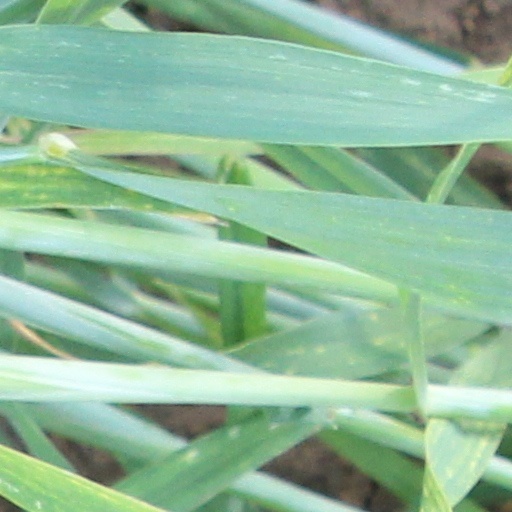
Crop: wheat